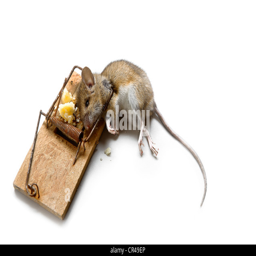
dead mouse in a mousetrap with cheese